Joseph M. Katz Graduate School of Business

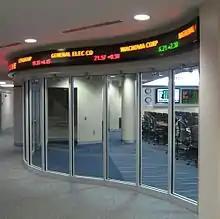
The financial lab in Katz's Mervis Hall simulates global financial markets.

There are nine education and research centers and initiatives within Pitt Business: the David Berg Center for Ethics and Leadership, Center for Branding, Center for Executive Education, Center for Healthcare Management, Center for Supply Chain Management, Business of Humanity Project, Center for Sustainable Business, and Katz International Center for Conflict Resolution. The later, designated as one of 33 national resource Centers for International Business Education and Research (CIBER) by the U.S. Department of Education, was founded in 1990 as a joint venture of Katz and Pitt's University Center for International Studies. It supports student global business projects, faculty development trips abroad, foreign language instruction programs, research grants, and foreign exchange programs. Katz maintains international linkages with colleges and universities around the world to facilitate study and research abroad. These include Monterrey Institute of Technology in Monterrey, Mexico, Universidad Tecnica Federico Santa Maria, in Valparaíso, Chile, the Universitat Augsburg, the Hochschule Pforzheim, Universität Witten/Herdecke and the European Business School near Frankfurt.